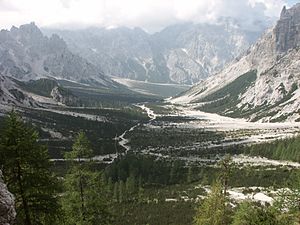
Nationalparker i Tyskland / Nationalparker
Der er fjorten nationalparker i Tyskland. Nationalparkerne har et samlet areal på 9.620,48 km², hvilket er cirka 2,6 procent af Tysklands areal.